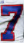
Number: 7